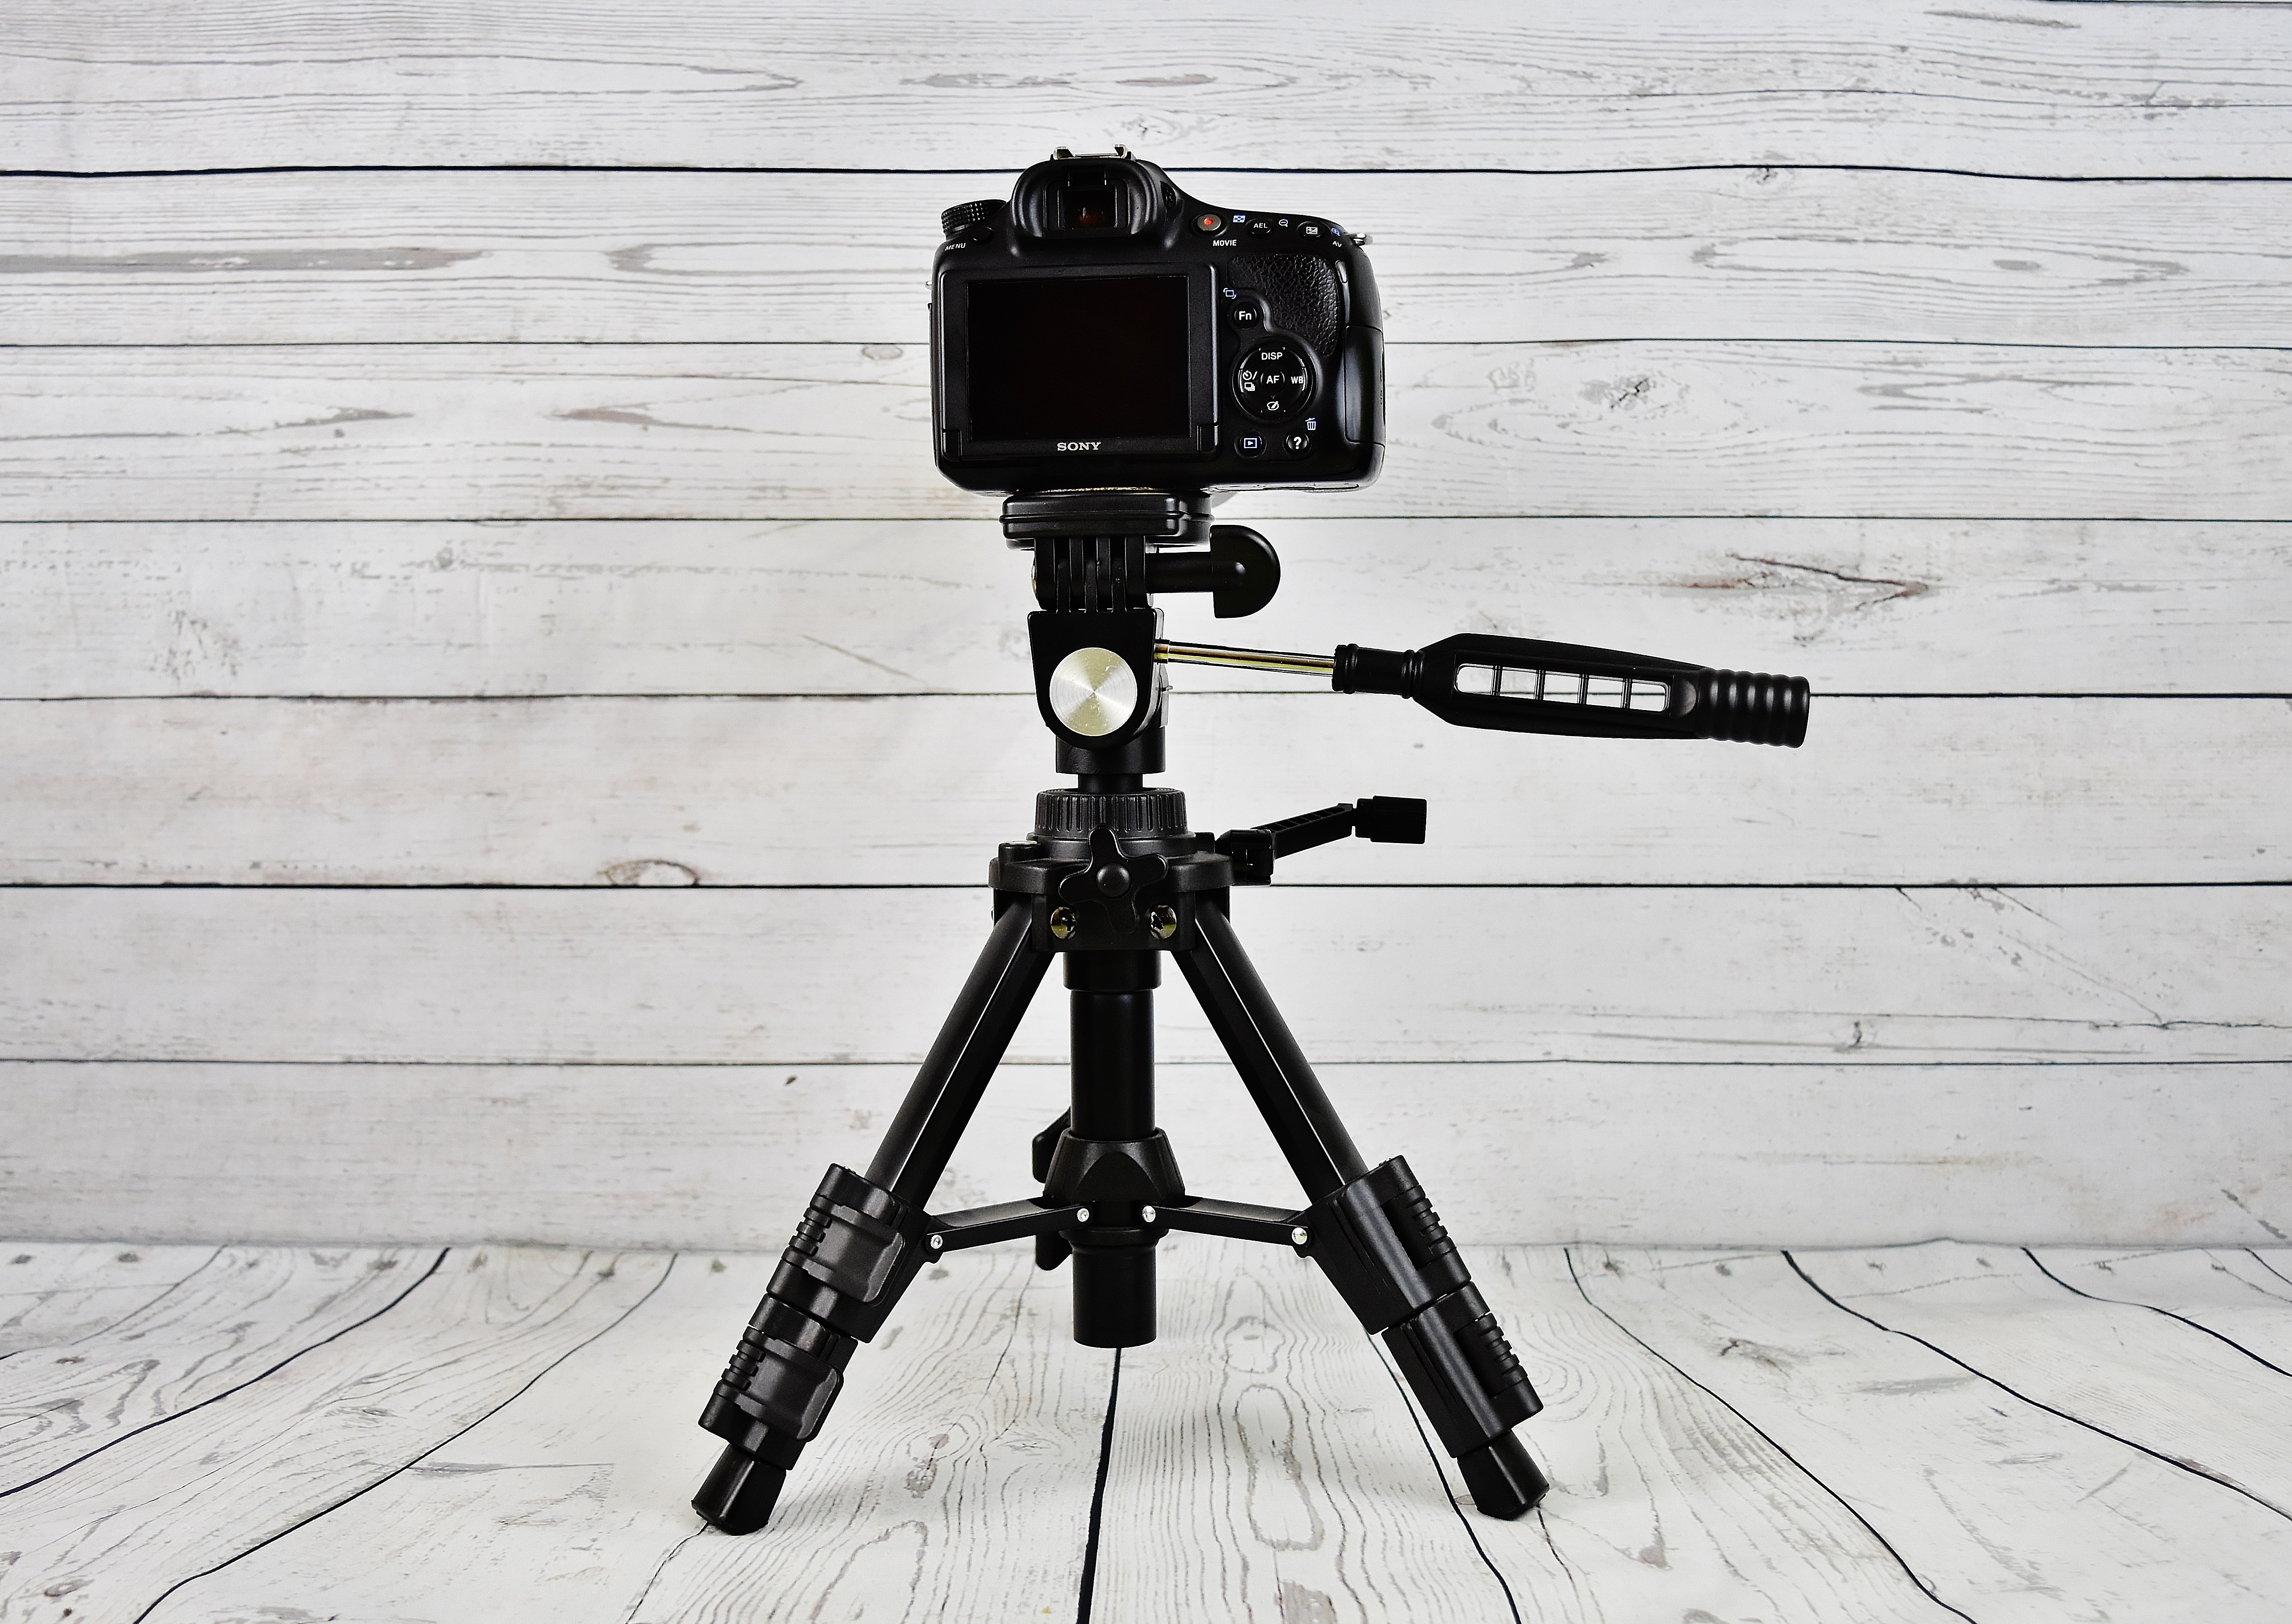
technology, camera, photography, digital camera, tripod, photograph, sony, alpha, photo camera, digicam, cameras optics, camera accessory, sony slt a58, sony camera